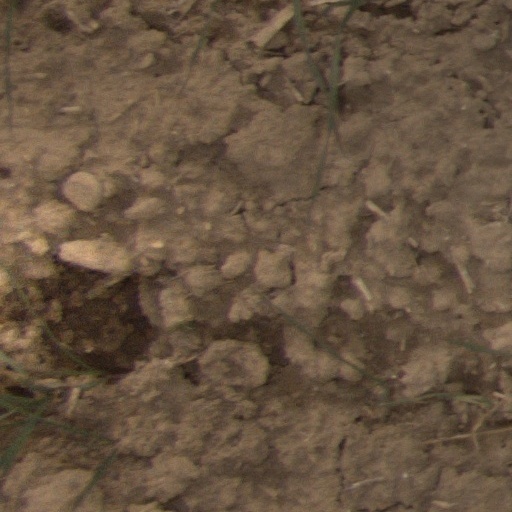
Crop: wheat